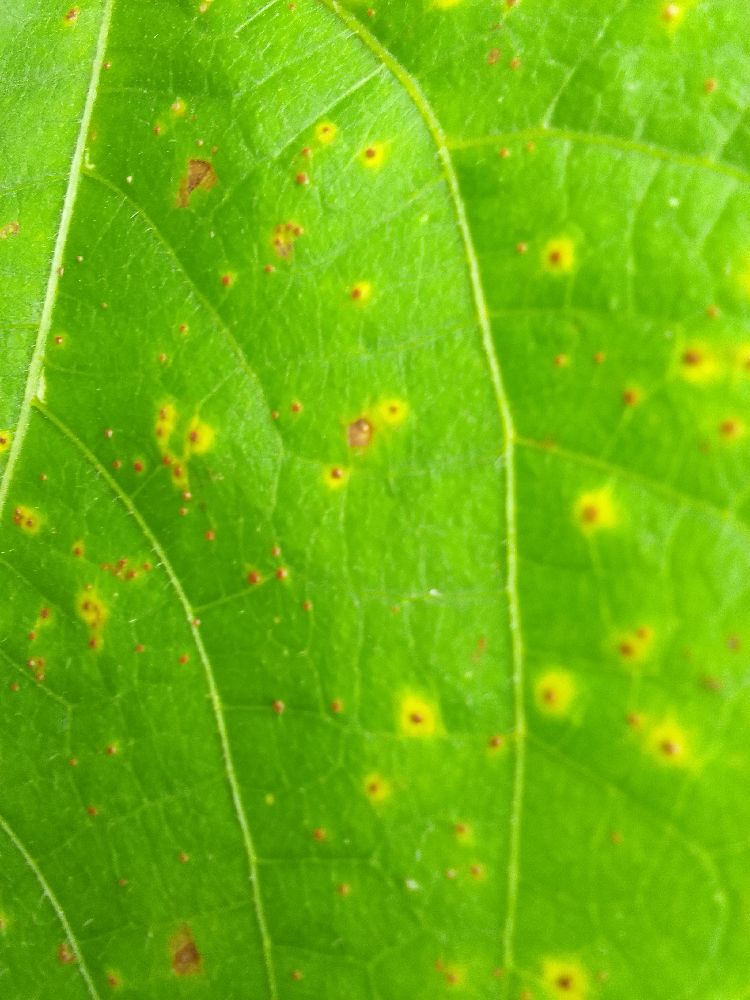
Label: rust